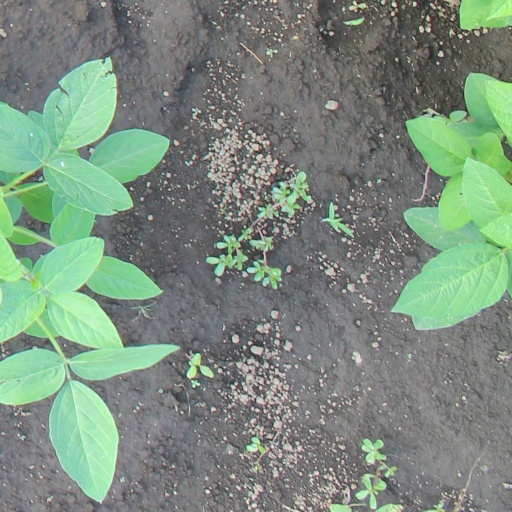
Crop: soybean